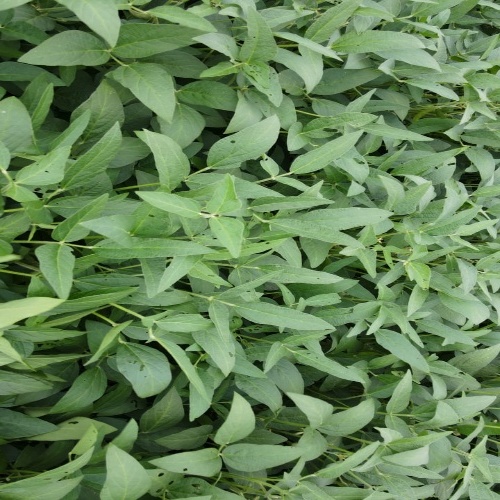
Label: Diabrotica_speciosa